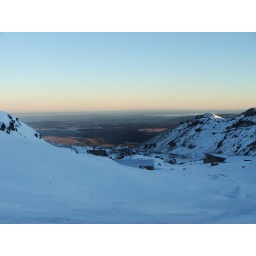
Saturday morning from my bedroom window in the Iwiwkau ski club.